Surface warfare insignia

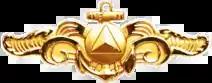
NOAA deck officer insignia

The surface warfare supply corps insignia is granted to those members of the Navy Supply Corps who qualify as surface warfare supply officers. Such officers are trained in shipboard supply systems, food service, housing and welfare service, disbursing operations, damage control, and basics of the ship's engineering systems. Post 2018 and the McCain and Fitzgerald Crashes, SWSCO candidates and qualified officer do not stand Officer of the Deck (OOD) Underway. Depending on the ship type they will receive training in shipboard flight operations as the Helicopter Control Officer.